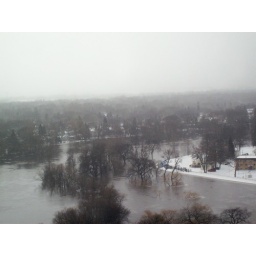
View of the river from the 21st floor of the High Rise in Fargo